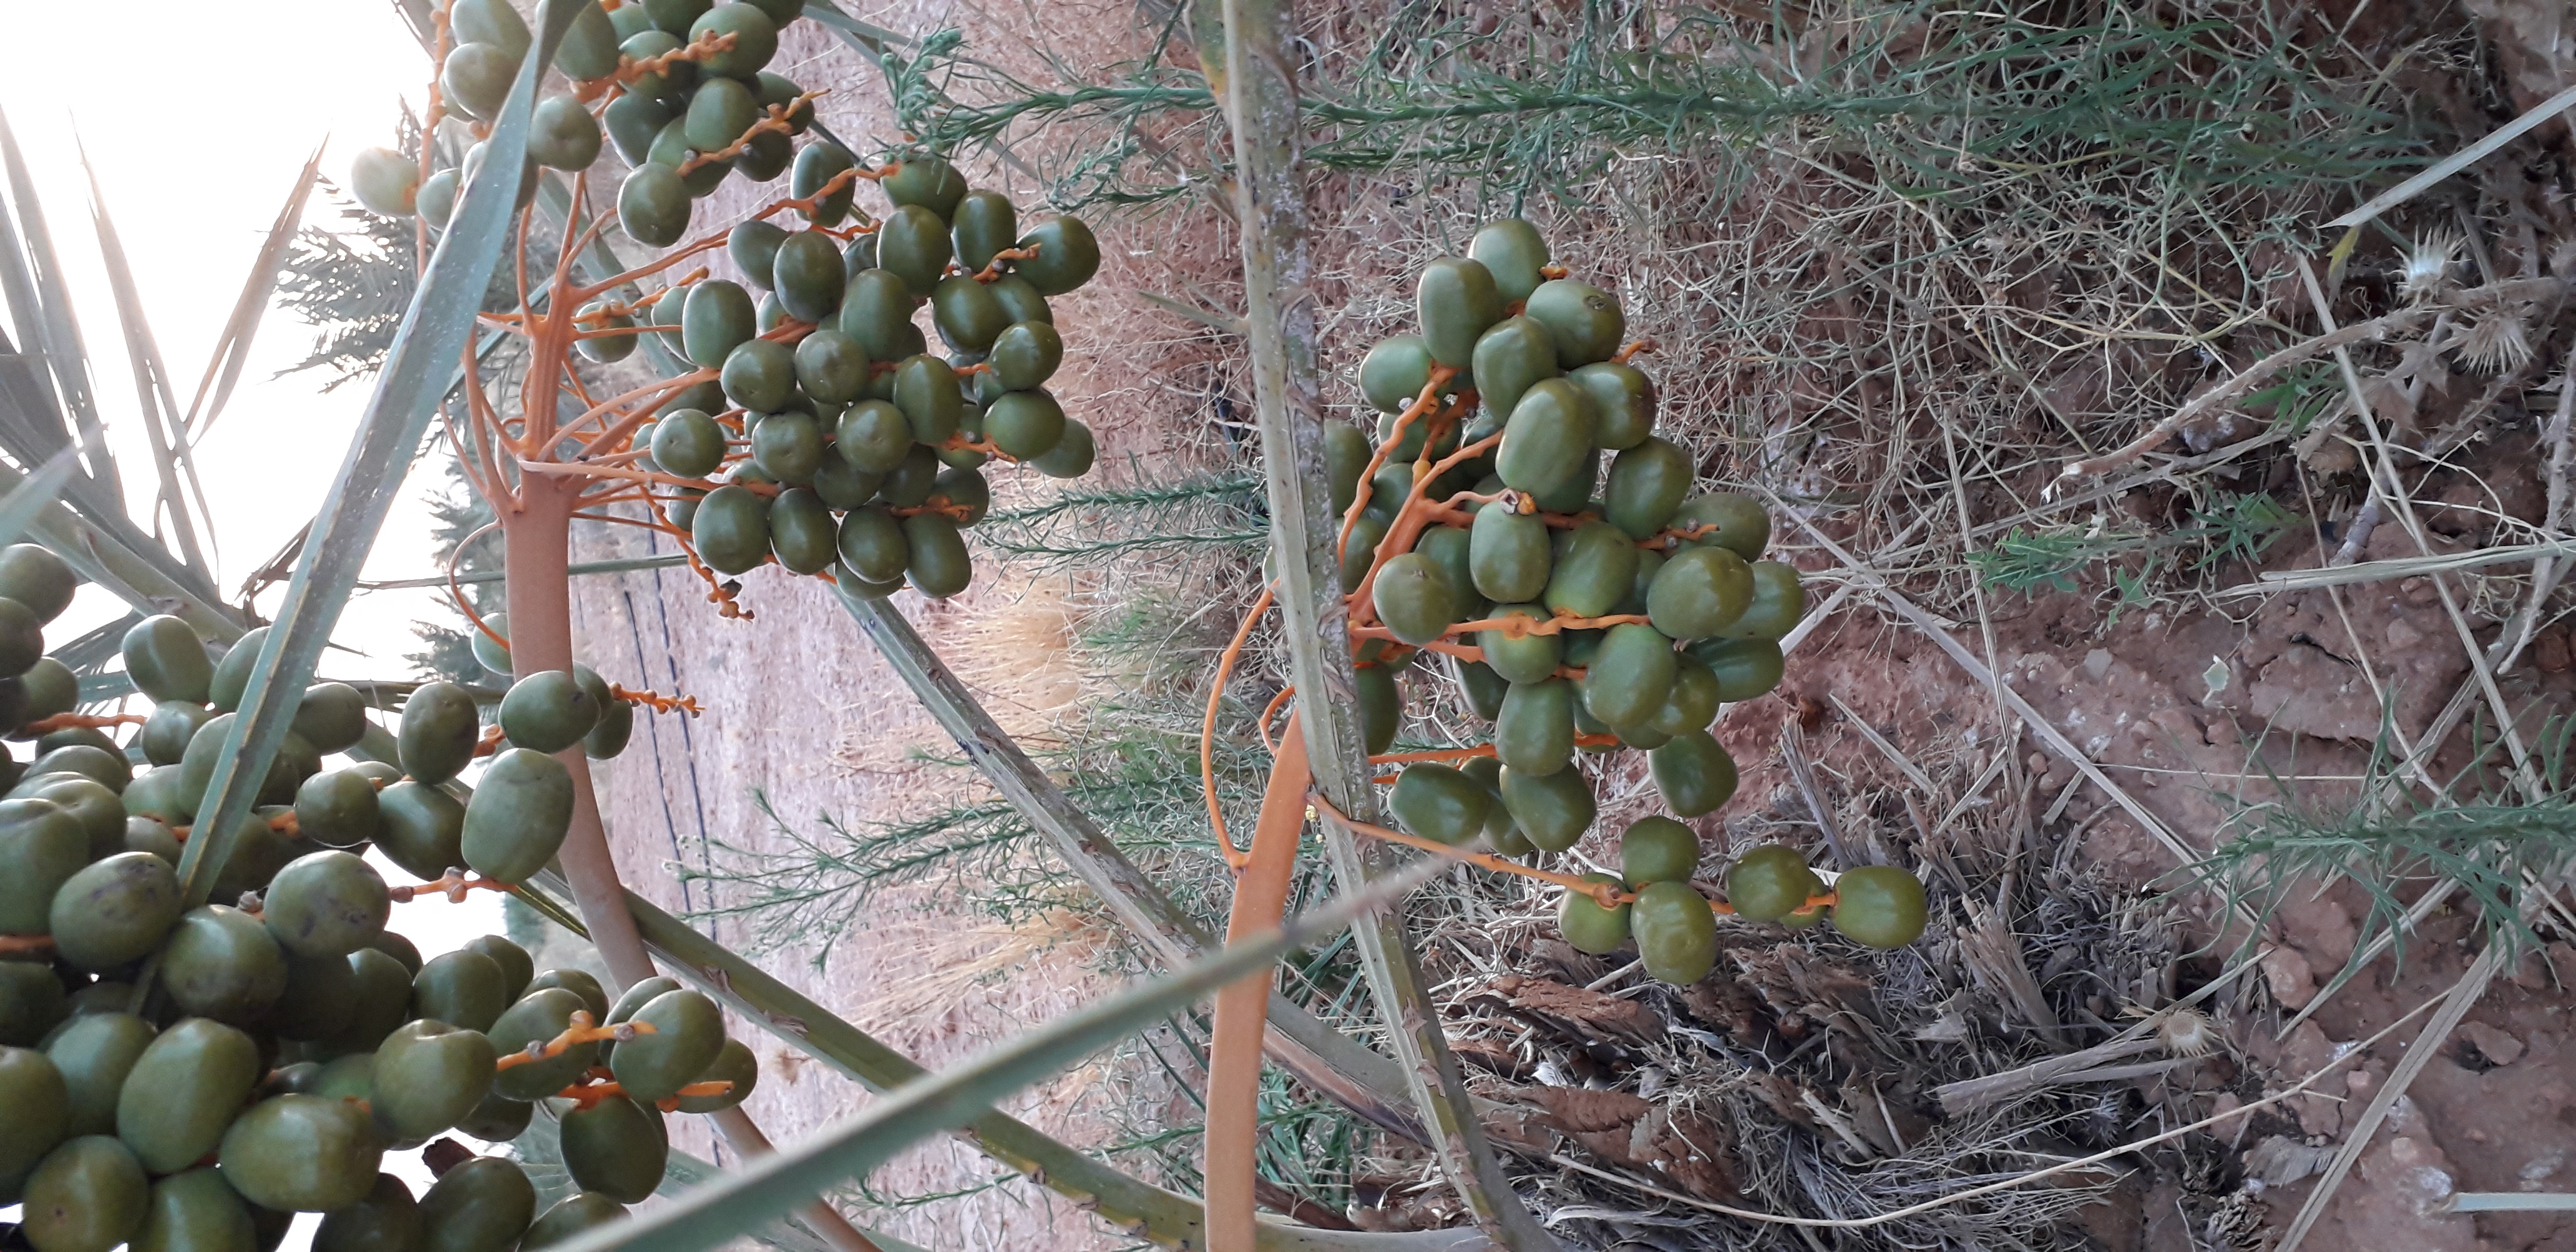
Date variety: Boufagous